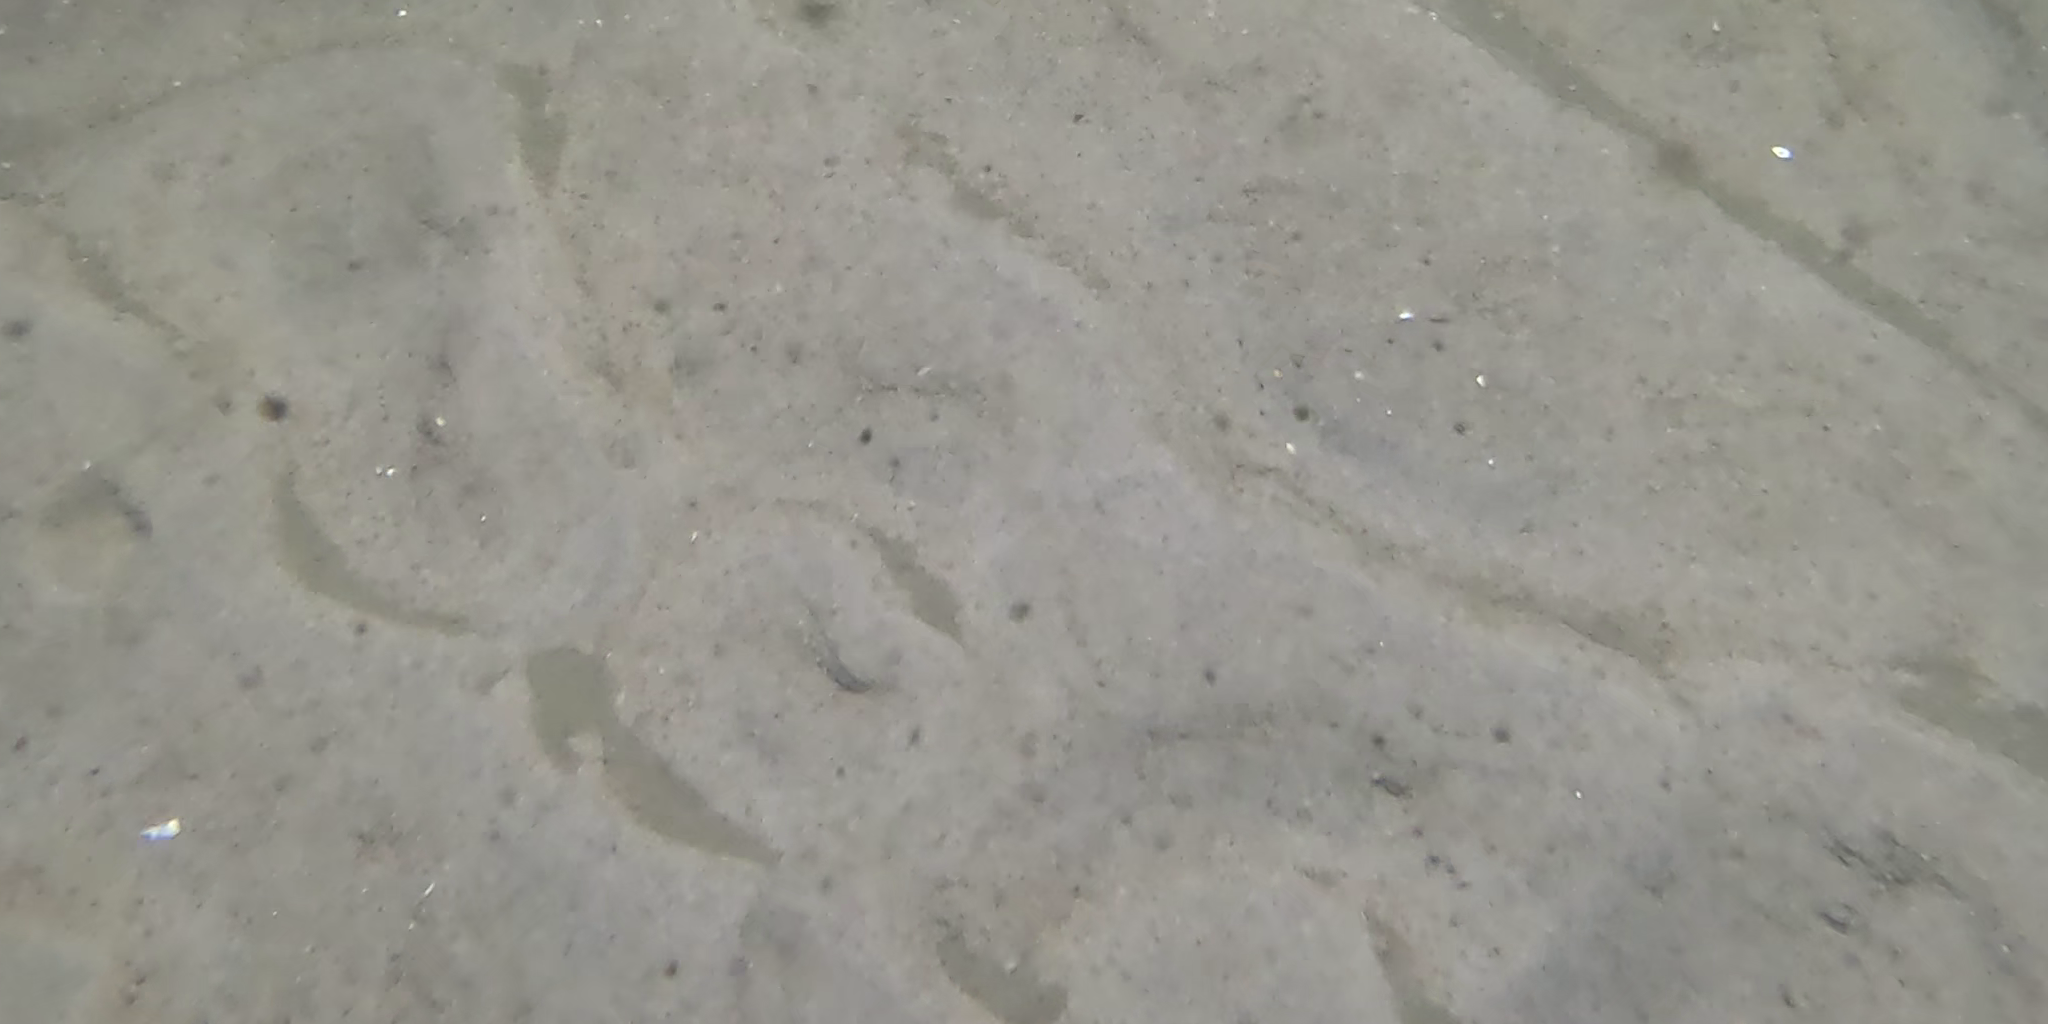
Seabed habitat: sand